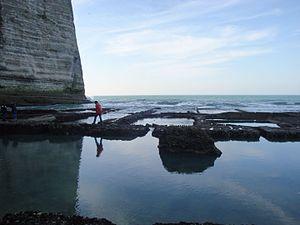
Eléments du Parc à Huîtres de Marie-Antoinette, fortifiés par l'armée allemande entre 1940/44
Étretat est une commune française située dans le département de la Seine-Maritime en région Normandie.